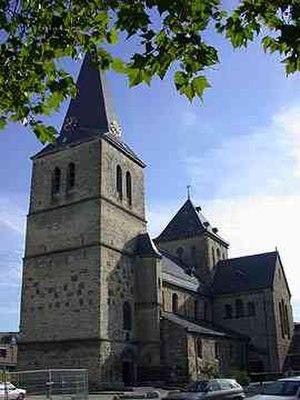
Heerlen est une ville et commune néerlandaise située dans la province du Limbourg et comptant envrion 90 000 habitants.